Leukoencephalopathy with neuroaxonal spheroids

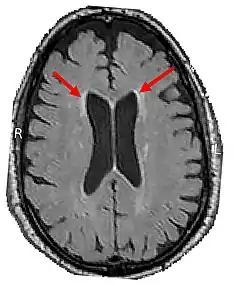
Brain CT of brain showing white matter lesions (indicated by the red arrows)

Single-Gene testing is first performed for sequence analysis of the CSF1R gene.